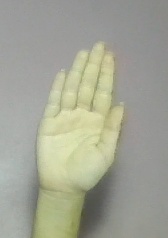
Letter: seen